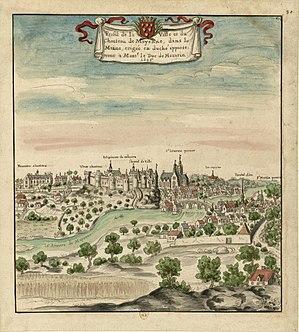
Profil de la Ville et du Chasteau de Mayenne, dans le Maine, érigée en duché appartenant à Mons.r le Duc de Mazarin.
Mayenne est une commune de l'Ouest de la France, située à 250 km à l'ouest de Paris. C'est l'une des deux sous-préfectures du département de la Mayenne dans la région des Pays de la Loire.